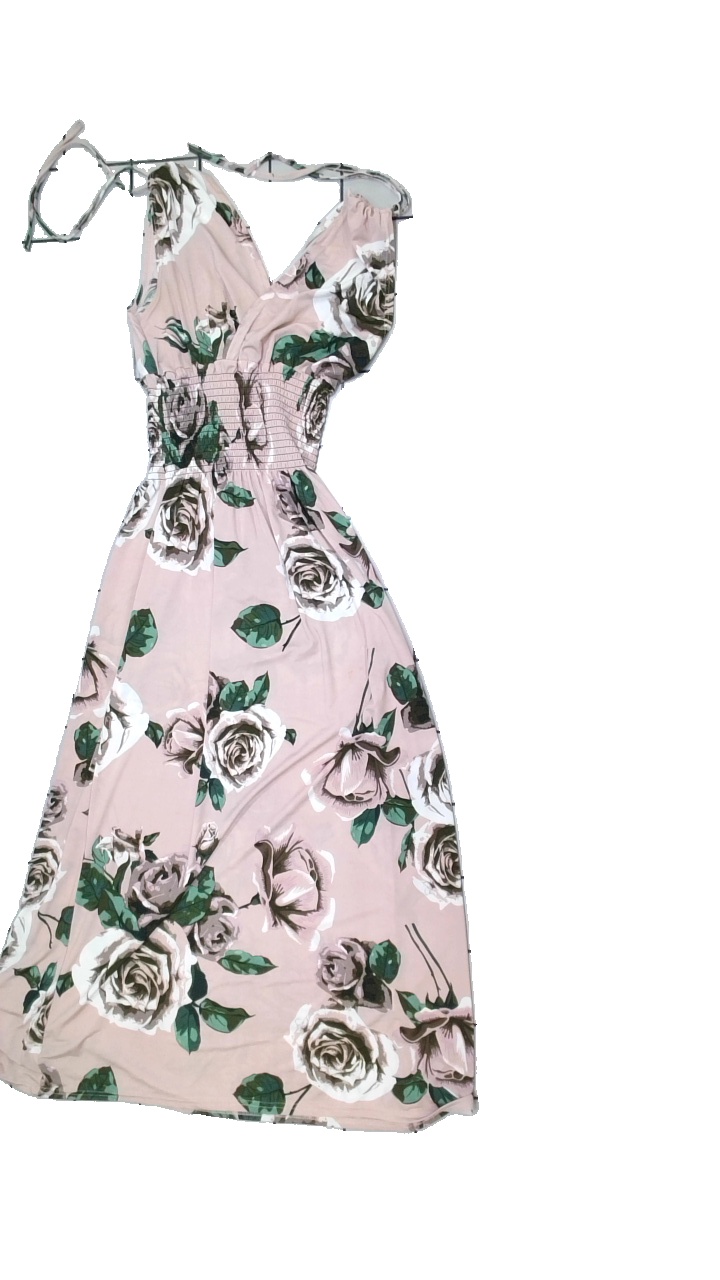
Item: Dress (Ladies)
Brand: Defoje
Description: Pink long flowy dress with floralprint
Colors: Pink, Green, White, Multicolor
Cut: Long, Loose
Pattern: Floral print
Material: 100% Polyester
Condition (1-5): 3
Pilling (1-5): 5
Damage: stained
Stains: Minor
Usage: Recycle
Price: <50